Fatih Akin

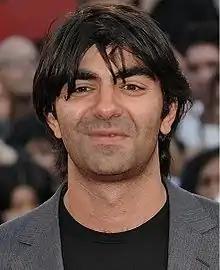
Akin in 2009

About the comedy "Soul Kitchen" (2009) he has said he chose this more light-hearted film because he needed a break after making the "tough" films "Head-On" and "The Edge of Heaven" before making his next planned film "The Devil". "But", he says, "now I feel ready to finish the trilogy".